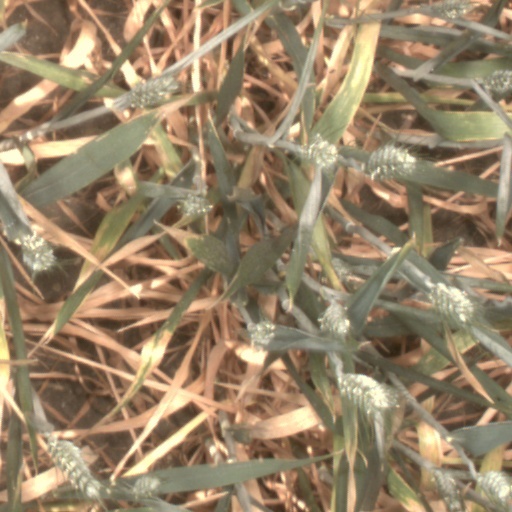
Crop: wheat